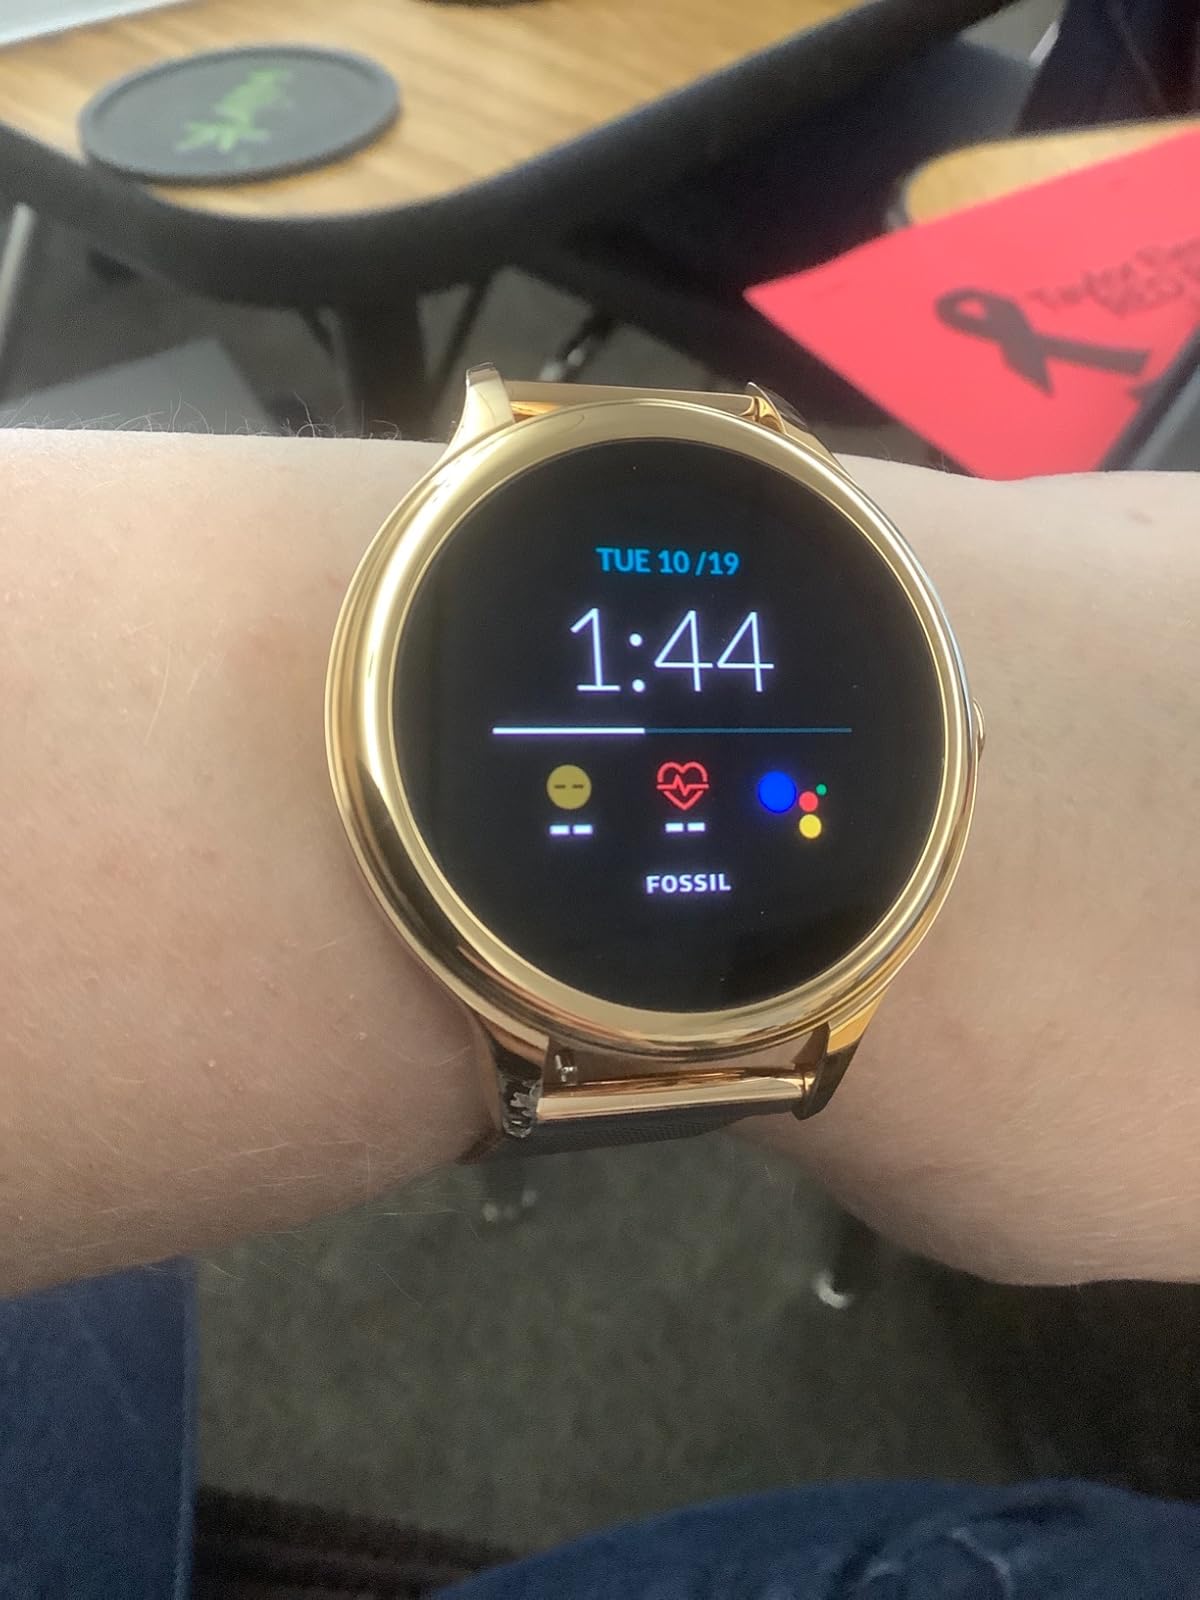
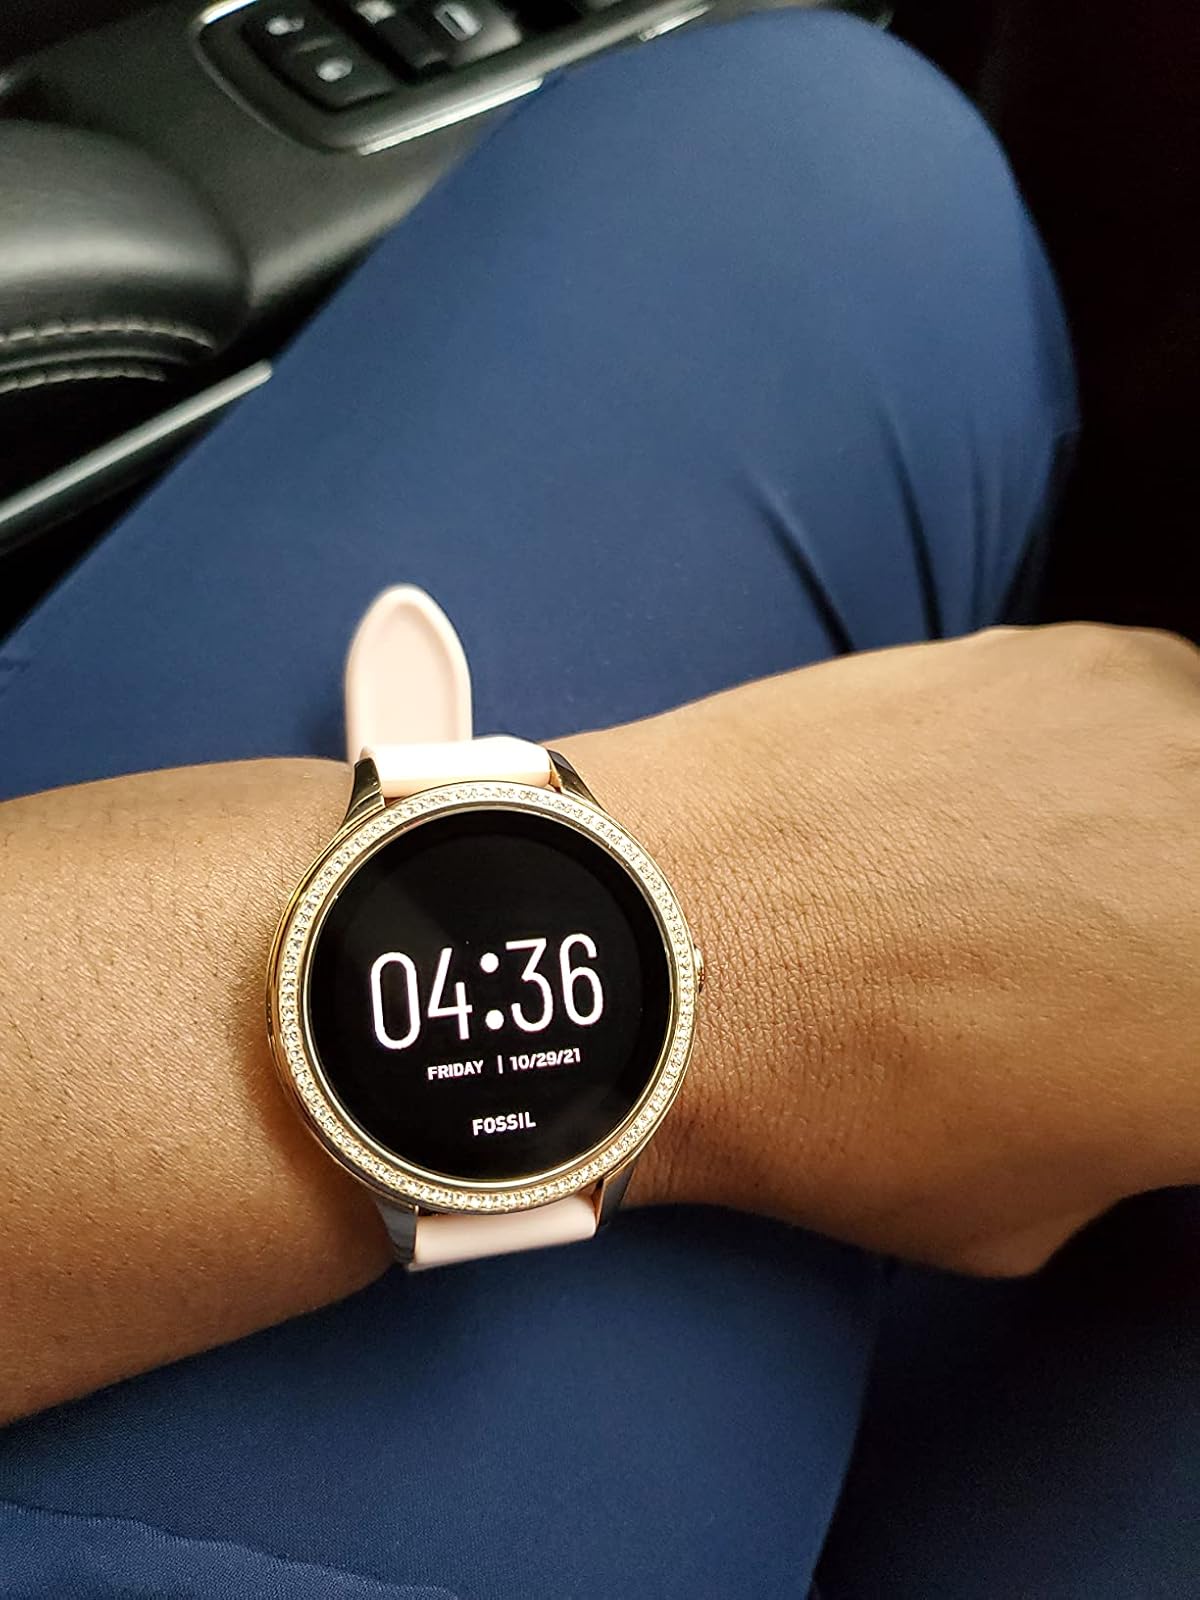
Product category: smartwatch
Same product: no